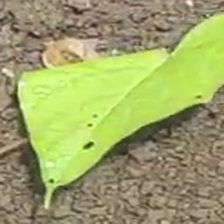
Weed species: Obscure_morning _glory(Ipomoea obscura)